Schlatt-Haslen

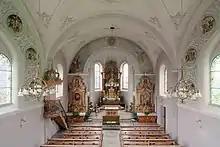
Interior of Schlatt village church

From the , 1,005 or 87.7% were Roman Catholic, while 68 or 5.9% belonged to the Swiss Reformed Church. Of the rest of the population, there were 3 members of an Orthodox church (or about 0.26% of the population), and there were 8 individuals (or about 0.70% of the population) who belonged to another Christian church. There were 24 (or about 2.09% of the population) who were Islamic. 26 (or about 2.27% of the population) belonged to no church, are agnostic or atheist, and 12 individuals (or about 1.05% of the population) did not answer the question.